Citation Star

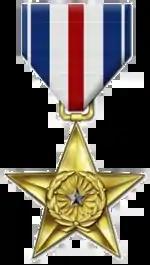
Silver Star Medal

On July 19, 1932, the United States Secretary of War approved the Silver Star Medal to replace the Citation Star ( inch